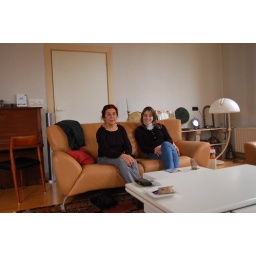
In the living room we were sitting with Ayse in her huge house